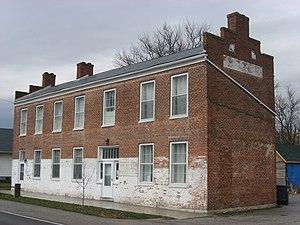
Napoleon est une ville des États-Unis située dans le township de Franklin, dans le comté de Ripley.